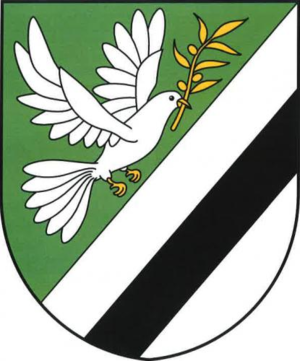
Věstín est une commune du district de Žďár nad Sázavou, dans la région de Vysočina, en République tchèque. Sa population s'élevait à 157 habitants en 2019.